American Veterans Disabled for Life Memorial

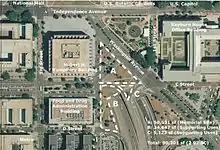
Parcels of land (A, B, and C) allotted to the American Disabled Veterans for Life Memorial.

The first site selected by the memorial foundation was disapproved. The foundation asked for a site within the Reserve, an area which included the National Mall and its immediate surroundings. On January 16, 2001, the NCMC voted 6-to-0 (with one abstention) to deny approval for a memorial anywhere in the Reserve. Foundation executives were angered. Jesse Brown, now executive director of the foundation, said the NCMC was declaring that "2.3 million disabled veterans are not good enough" to be on the Mall. Lois Pope took issue with the NCMC's conclusion that the memorial was not of lasting importance or historic significance, arguing, "We wouldn't have freedom if it wasn't for these men and women." Two weeks after the ruling, "The Washington Times" published an editorial by Art Wilson which attacked the NCMC's decision. The DVLMF considered asking Congress to overturn the NCMC's ruling, but decided against doing so. Extensive controversy surrounded the decision of the World War II Memorial's advisory board to seek an exemption for its memorial, which led to expensive lawsuits and significantly delayed its construction. "We [didn't] want to go down that road," said Brown.